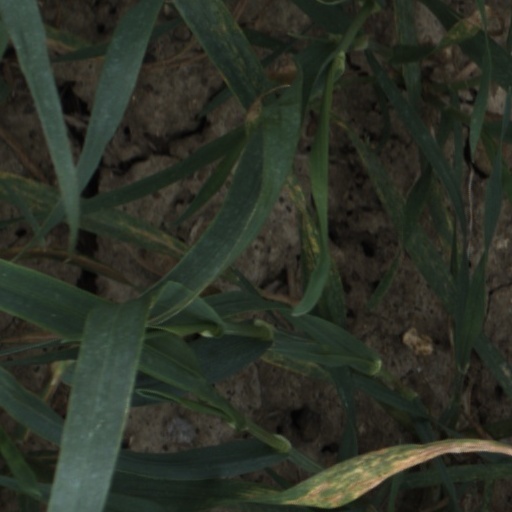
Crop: wheat